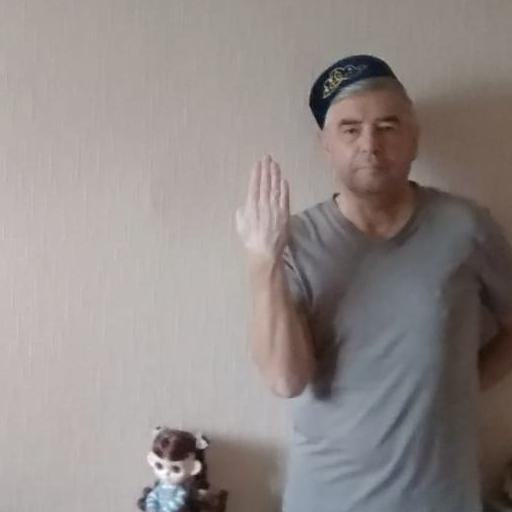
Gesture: stop_inverted